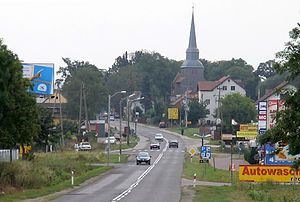
Mierzyn (ved Police)
Mierzyn
Mierzyn er en landsby i det vestlige Polen, i zachodniopomorskie voivodskab.